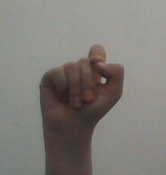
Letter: fa